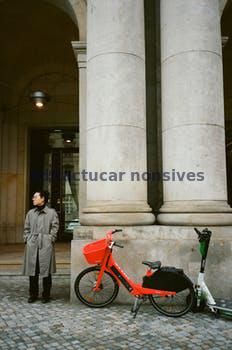
Label: Watermark